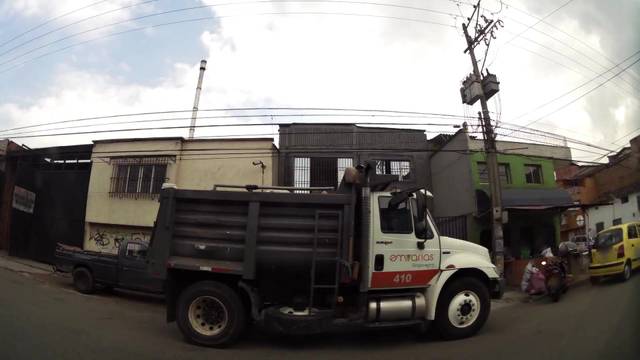
Region: Colombia
Coordinates: 6.227, -75.58